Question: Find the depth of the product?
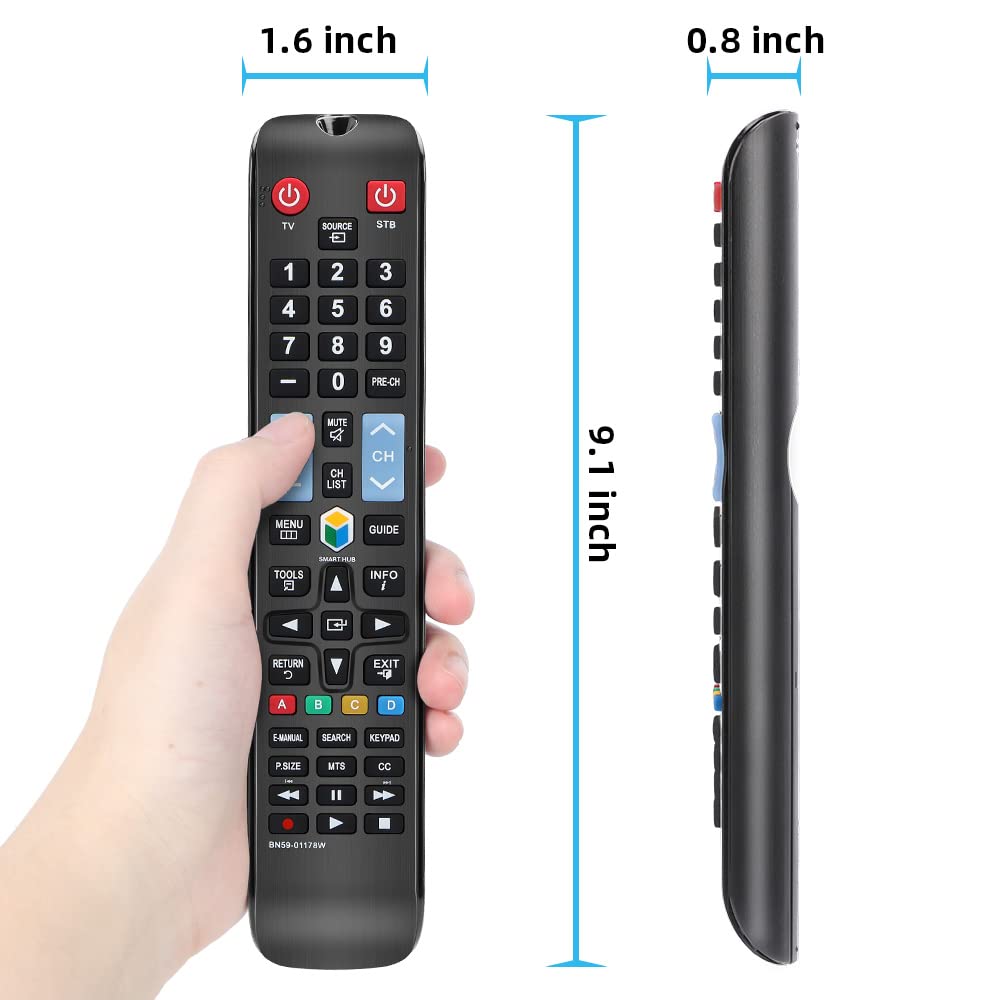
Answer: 9.1 inch